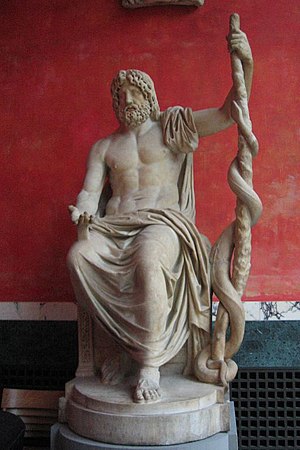
Lægevidenskab
Lægevidenskabens gud Asklepios, statue på Glyptoteket i København.